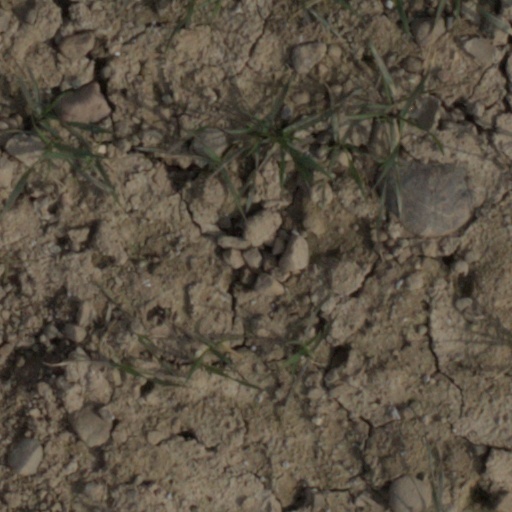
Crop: wheat